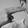
ASL letter: H